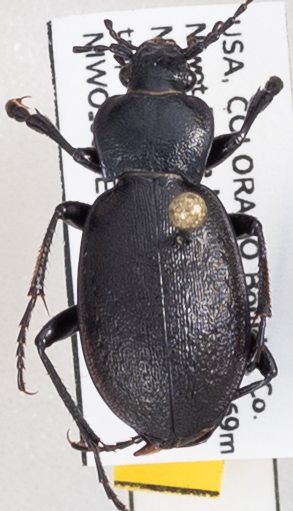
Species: Carabus taedatus
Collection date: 2023-08-08
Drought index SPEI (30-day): -0.39
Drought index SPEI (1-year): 0.32
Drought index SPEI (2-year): -0.1